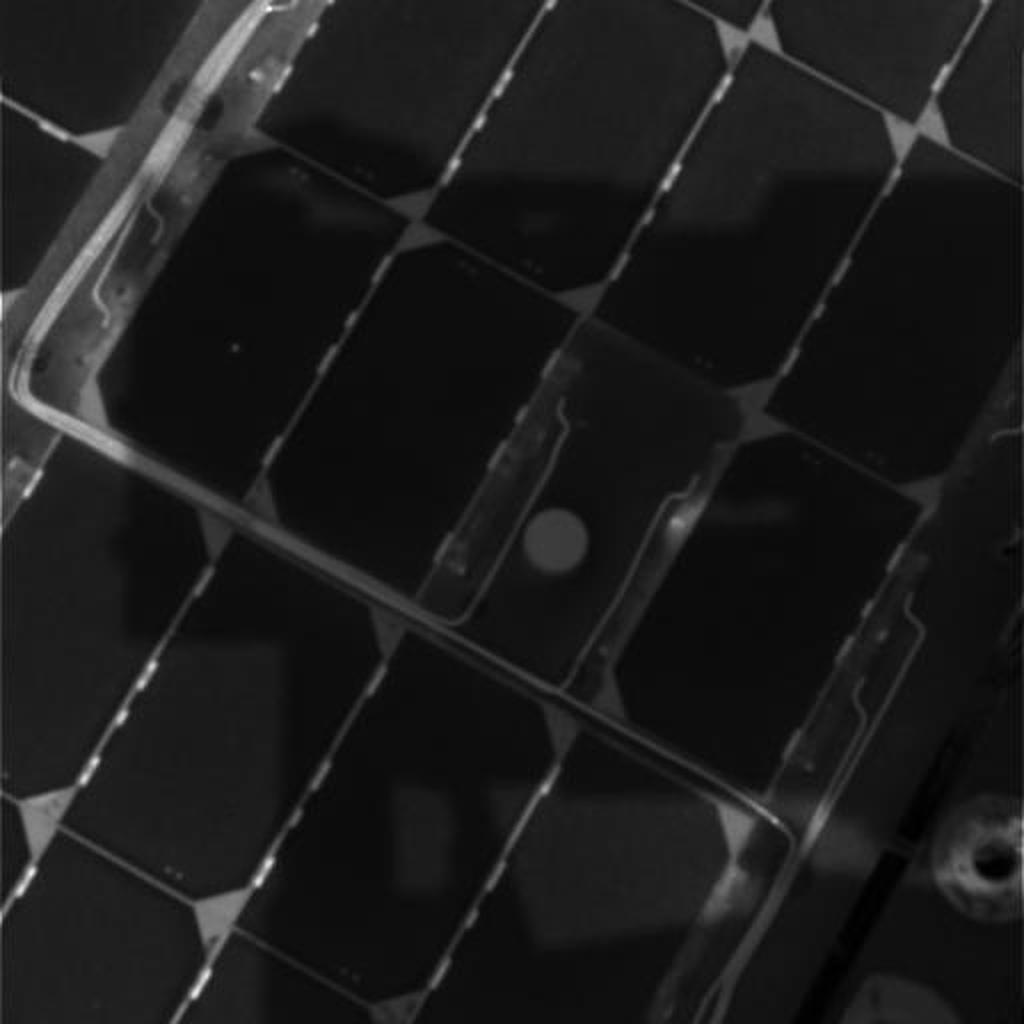
Surface features visible: Rover Deck, Rover Parts